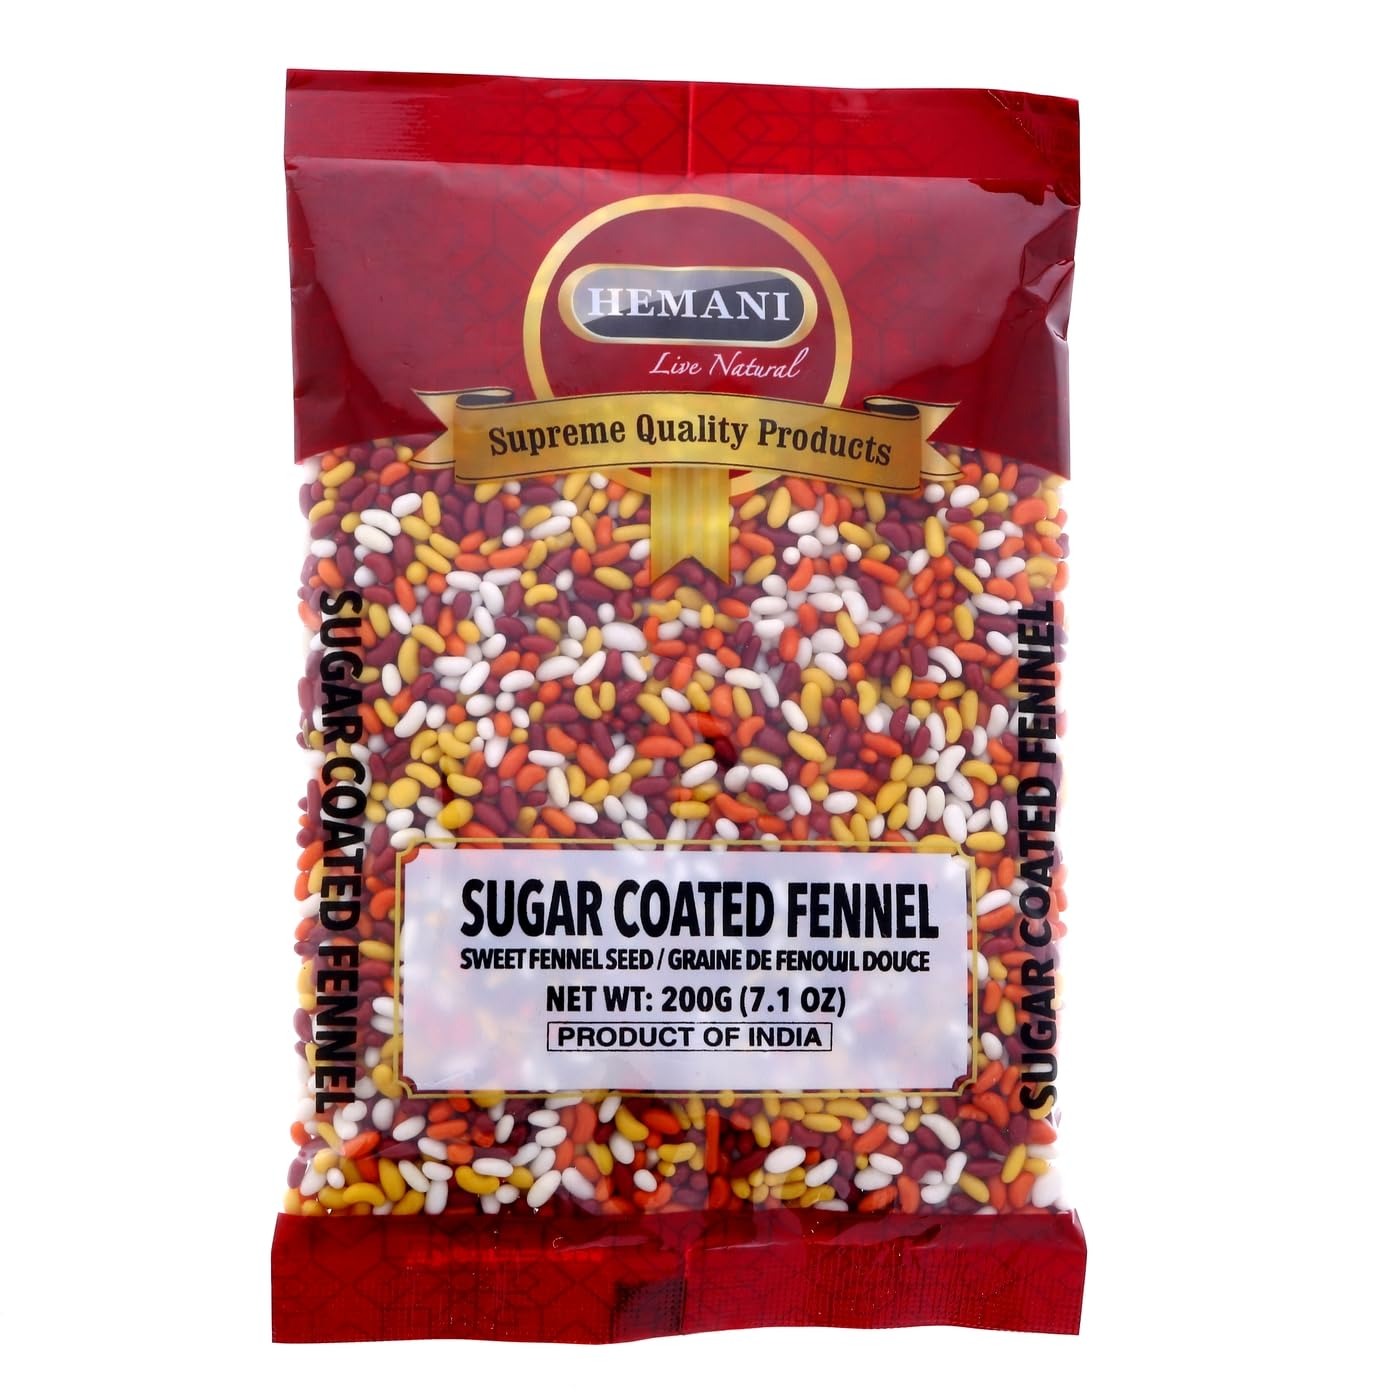
Item Name: Hemani Sugar Coated Fennel Candy 200GM (7oz) I Indian After Meal Digestive Treat | Vegan | NON-GMO | Indian Origin AKA Sweet Fennel
Bullet Point 1: reduces tissue swelling and redness - Fennel Seeds ease pain, making it an ideal natural remedy for many health ailments
Bullet Point 2: Perfect Digestive Aid - These amazing seeds are known to work wonderfully for constipation, indigestion and bloating. Drink fennel tea to keep your digestive tract healthy and happy! Chew them to get freshen your breath too.
Bullet Point 3: As they're naturally sweet tasting there's no need to add any extra sugar or other additives - just sprinkle them into your meal and enjoy!
Bullet Point 4: Natural Health Benefits - Fennel is believed to be an excellent source of vital nutrients including vitamin C, potassium and magnesium which are important for overall health. Use them as a natural supplement for their numerous health benefits & to keep yourself fit!
Bullet Point 5: Freshen your breath - Chew the whole seeds to freshen your breath, while also aiding digestion.
Product Description: Introducing Fennel Seed, the natural remedy for a variety of health ailments. It also works wonderfully for constipation, indigestion and bloating. Drink fennel tea to keep your digestive tract healthy and happy, or chew them to get freshen your breath too! As if that wasn't enough, fennel seed is an excellent source of vital nutrients including vitamin C potassium and magnesium which are important for overall health. Use them as a natural supplement for their numerous health benefits & to keep yourself fit! Not just a medicinal aid, fennel seed can add flavor to your dishes as well. As a key ingredient in five-spice powder, this delightful spice is a regular addition in other spice blends used as dry rubs for meat and fish. It adds subtle fragrant sweetness in sausage marinara sauce, homemade bread & cookies - making your food experience even more delicious! Get creative with your cooking and make sure you have some Fennel Seeds on hand. With all its wonderful benefits & uses, Fennel Seeds should always be part of your pantry essentials!
Value: 7.1
Unit: Ounce

Price: 10.99